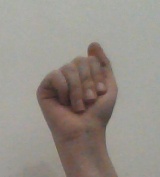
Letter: saad